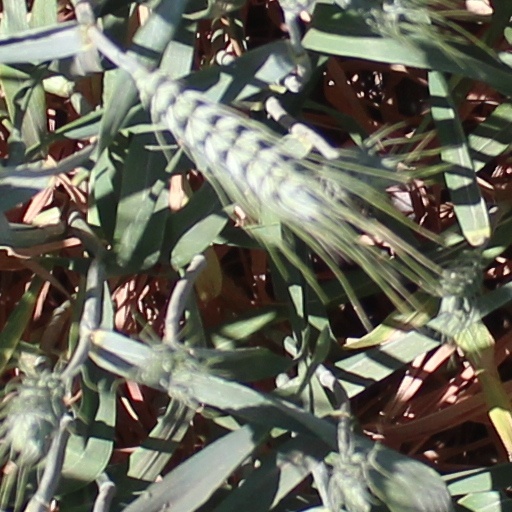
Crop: wheat